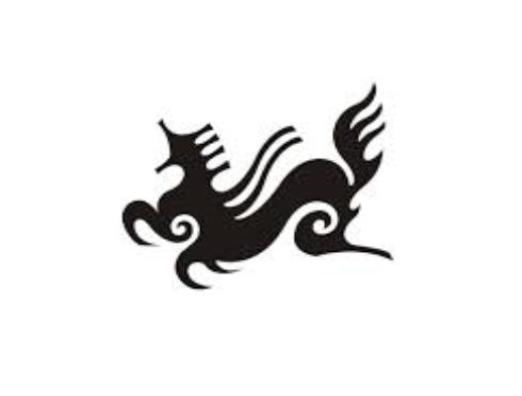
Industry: Clothes